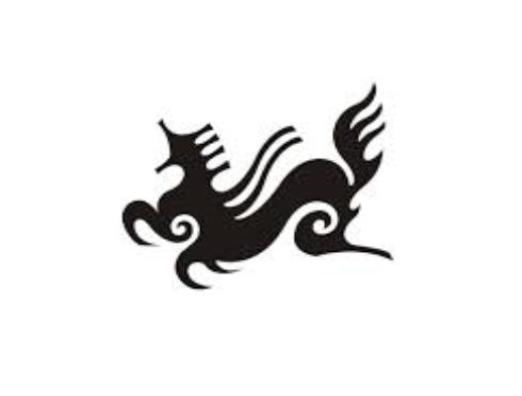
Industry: Clothes